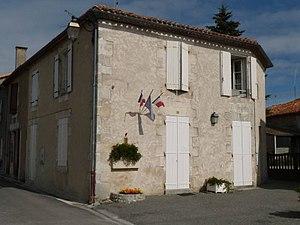
mairie de St-Laurent-de-Belzagot, Charente, France
Saint-Laurent-de-Belzagot est une ancienne commune du Sud-Ouest de la France, située dans le département de la Charente.